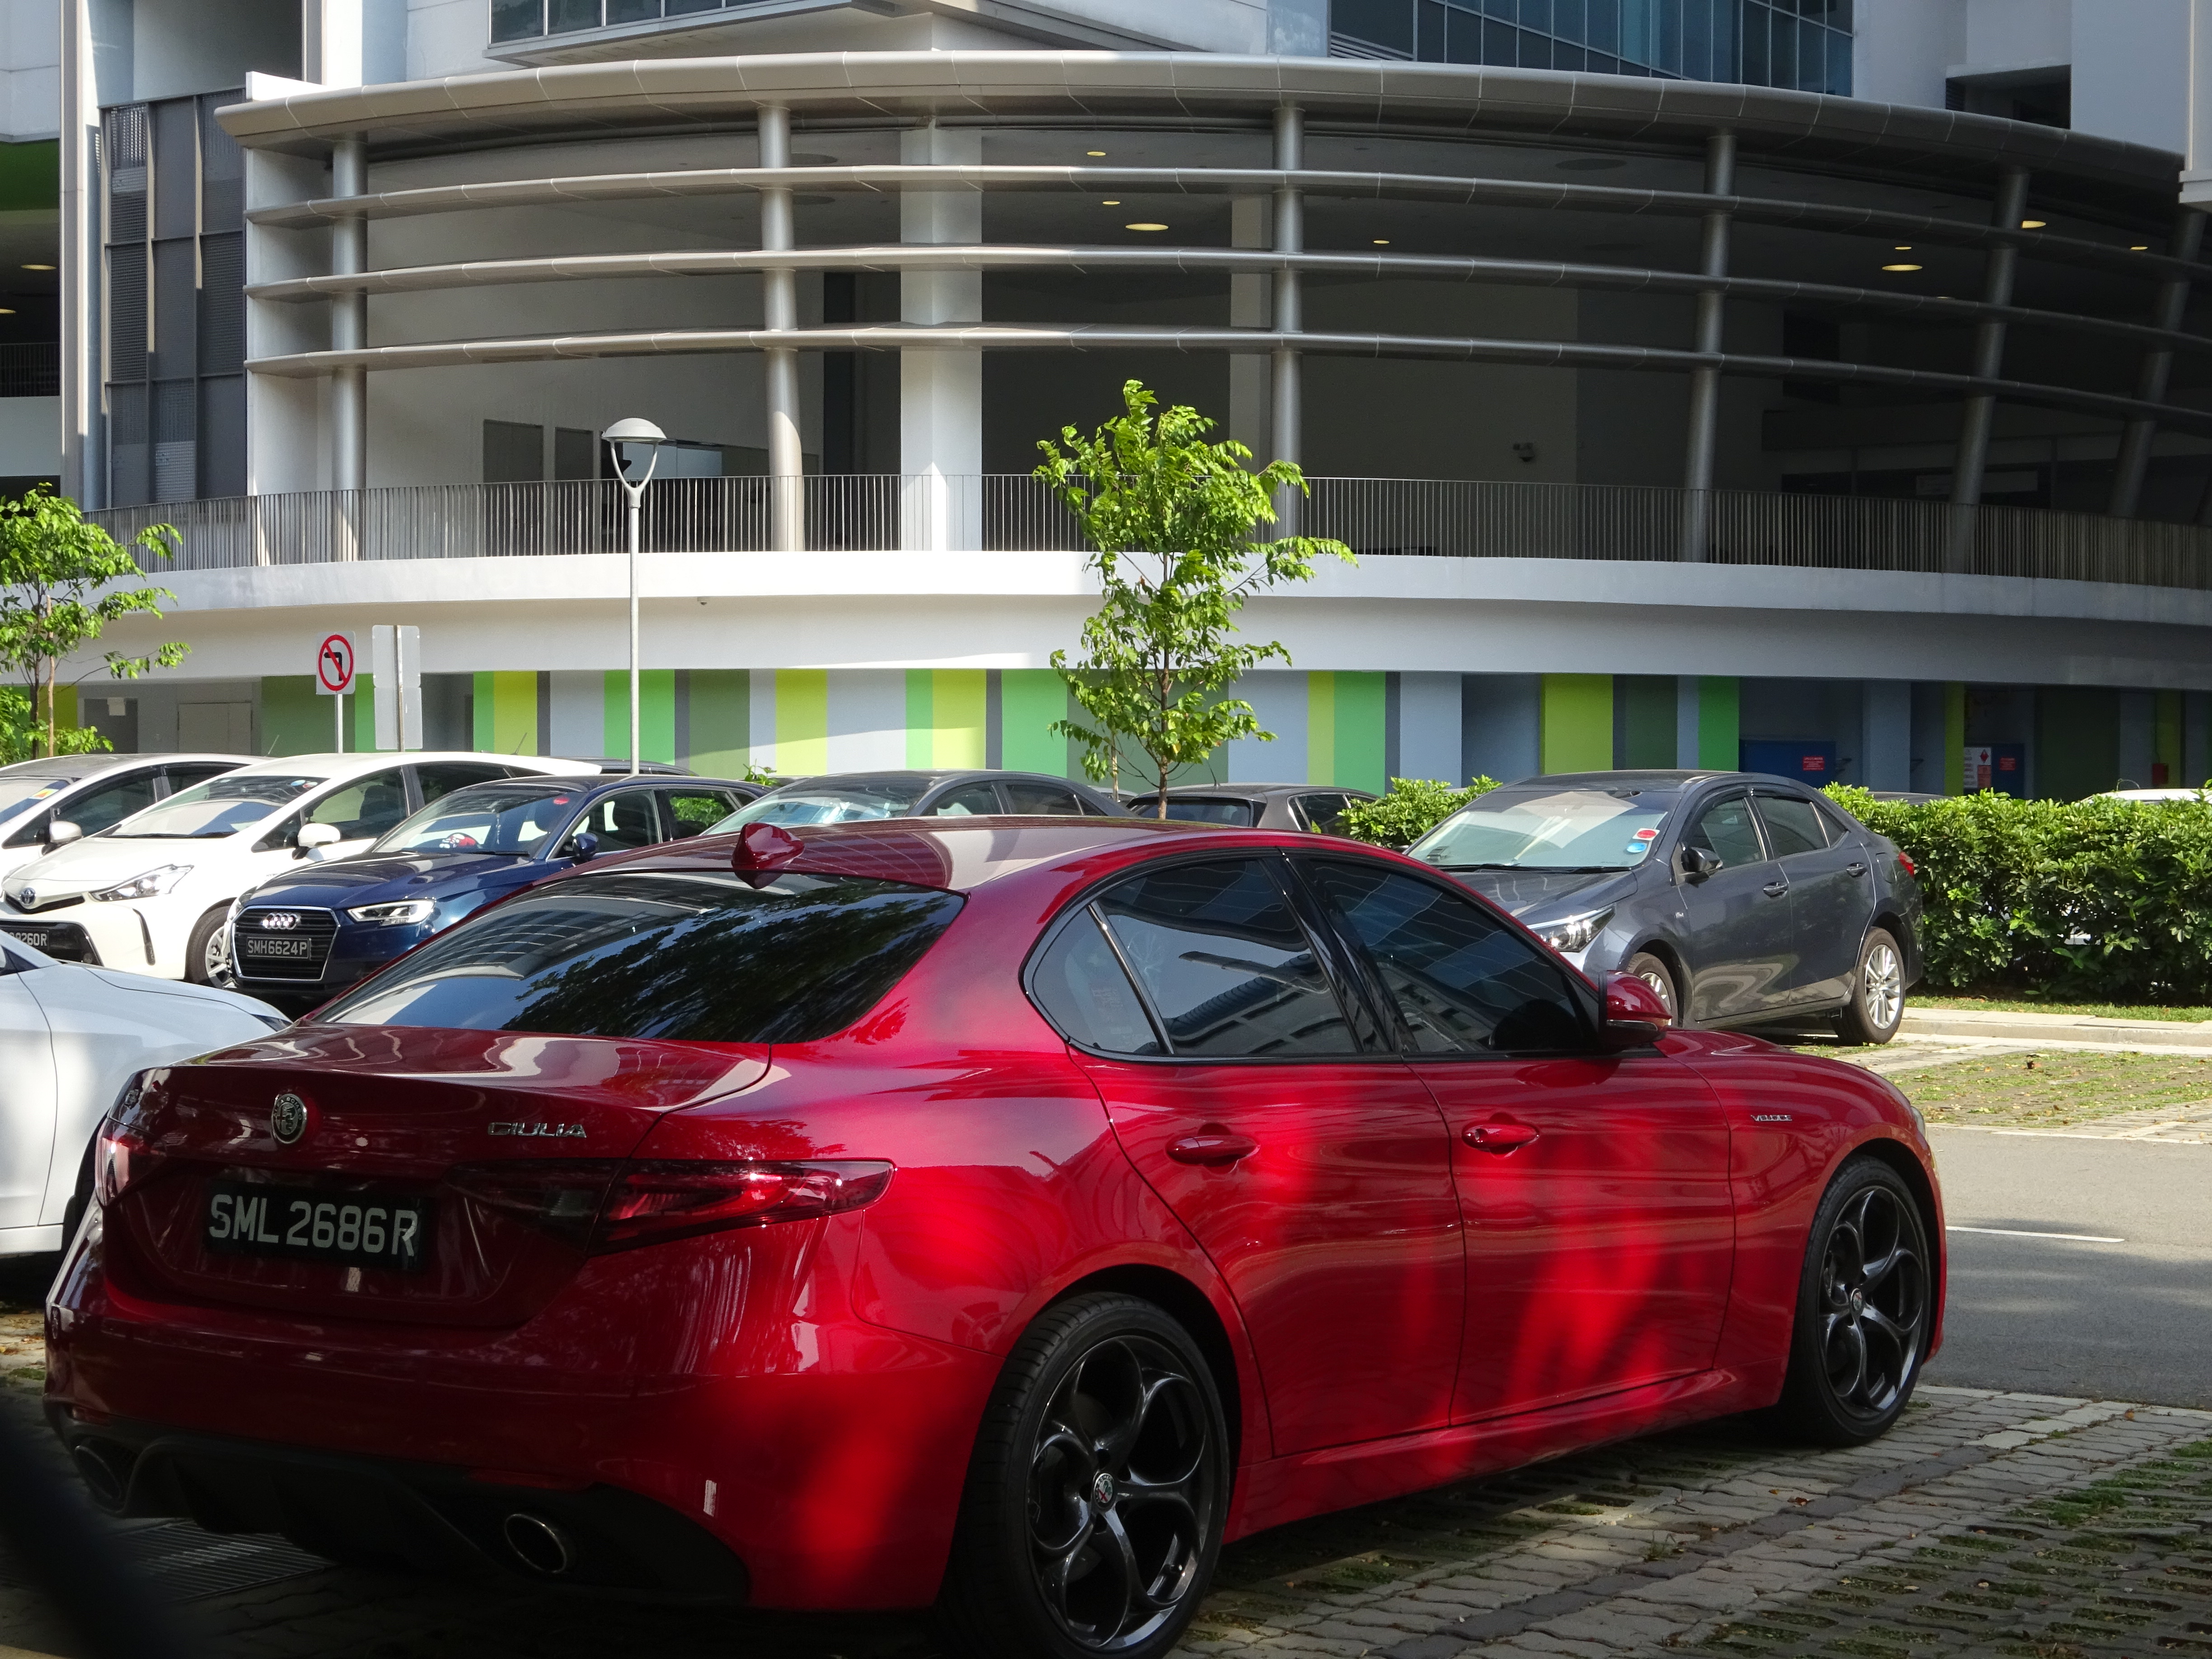
buildings, wheel, tire, car, vehicle, vehicle registration plate, building, automotive tail brake light, window, plant, automotive lighting, automotive design, automotive tire, infrastructure, trunk, motor vehicle, automotive exterior, alloy wheel, bumper, personal luxury car, rim, Tints and shades, rolling, spoke, automotive exhaust, performance car, parking, automotive wheel system, hardtop, mid size car, full size car, family car, sports car, road, city, metal, luxury vehicle, condominium, vehicle door, exhaust system, auto part, sports sedan, muffler, hatchback, mixed use, apartment, sedan, compact car, facade, executive car, coupe, transport, bmw, city car, custom car